Demetrio (Metastasio)

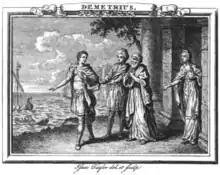
Image from the text edition, London 1767

Private room: Cleonice has ruled Syria since her father Alexander died in battle: her people expect her to choose a husband who will become the new king. Her councillor Olinto offers himself, but she rejects him as she loves the shepherd Alceste who has also been missing since the battle. Barsene advises her that even if he is still alive she cannot marry him as there are many more deserving suitors. Mitrane arrives and warns that the people are close to starting an uprising. Mitrane loves Barsene, who rejects him as she is secretly also in love with Alceste. Fenicio tells Mitrane that Prince Demetrio, son of the previous king Demetrio, is still alive, although thought to be dead, and is none other than his foster son Alceste. External help is needed to place him on the throne, and Fenicio's plan is to marry him to Cleonice. Unfortunately Alceste cannot be found and Cleonice has to choose another husband.